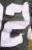
Number: 2